Akbarism

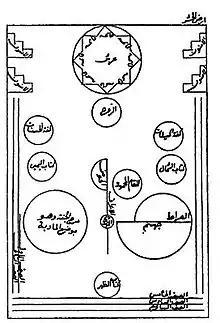
Diagram of "Plain of Assembly" ("Ard al-Hashr)" on the Day of Judgment, from autograph manuscript of "Futuhat al-Makkiyya", ca. 1238 (photo: after "Futuhat al-Makkiyya", Cairo edition, 1911)

Akbari Sufism or Akbarism (Arabic: أكبرية: "Akbariyya") is a branch of Sufi metaphysics based on the teachings of Ibn Arabi, an Andalusian Sufi who was a gnostic and philosopher. The word is derived from Ibn Arabi's nickname, "Shaykh al-Akbar," meaning "the greatest master." 'Akbariyya' or 'Akbaris' have never been used to indicate a specific Sufi group or society. It is now used to refer to all historical or contemporary Sufi metaphysicians and Sufis influenced by Ibn Arabi's doctrine of "Wahdat al-Wujud". It is not to be confused with Al Akbariyya, a secret Sufi society founded by Swedish Sufi 'Abdu l-Hadi Aguéli.